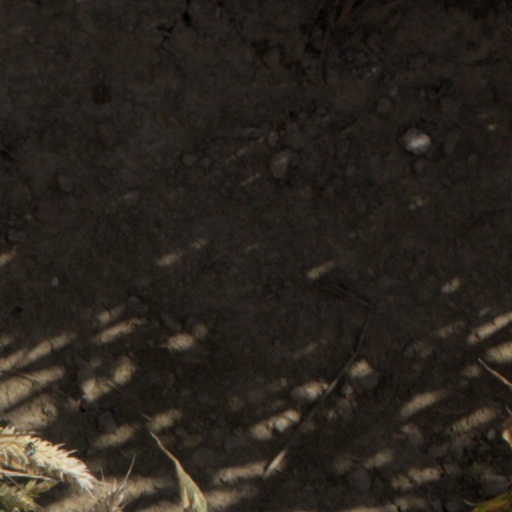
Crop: wheat